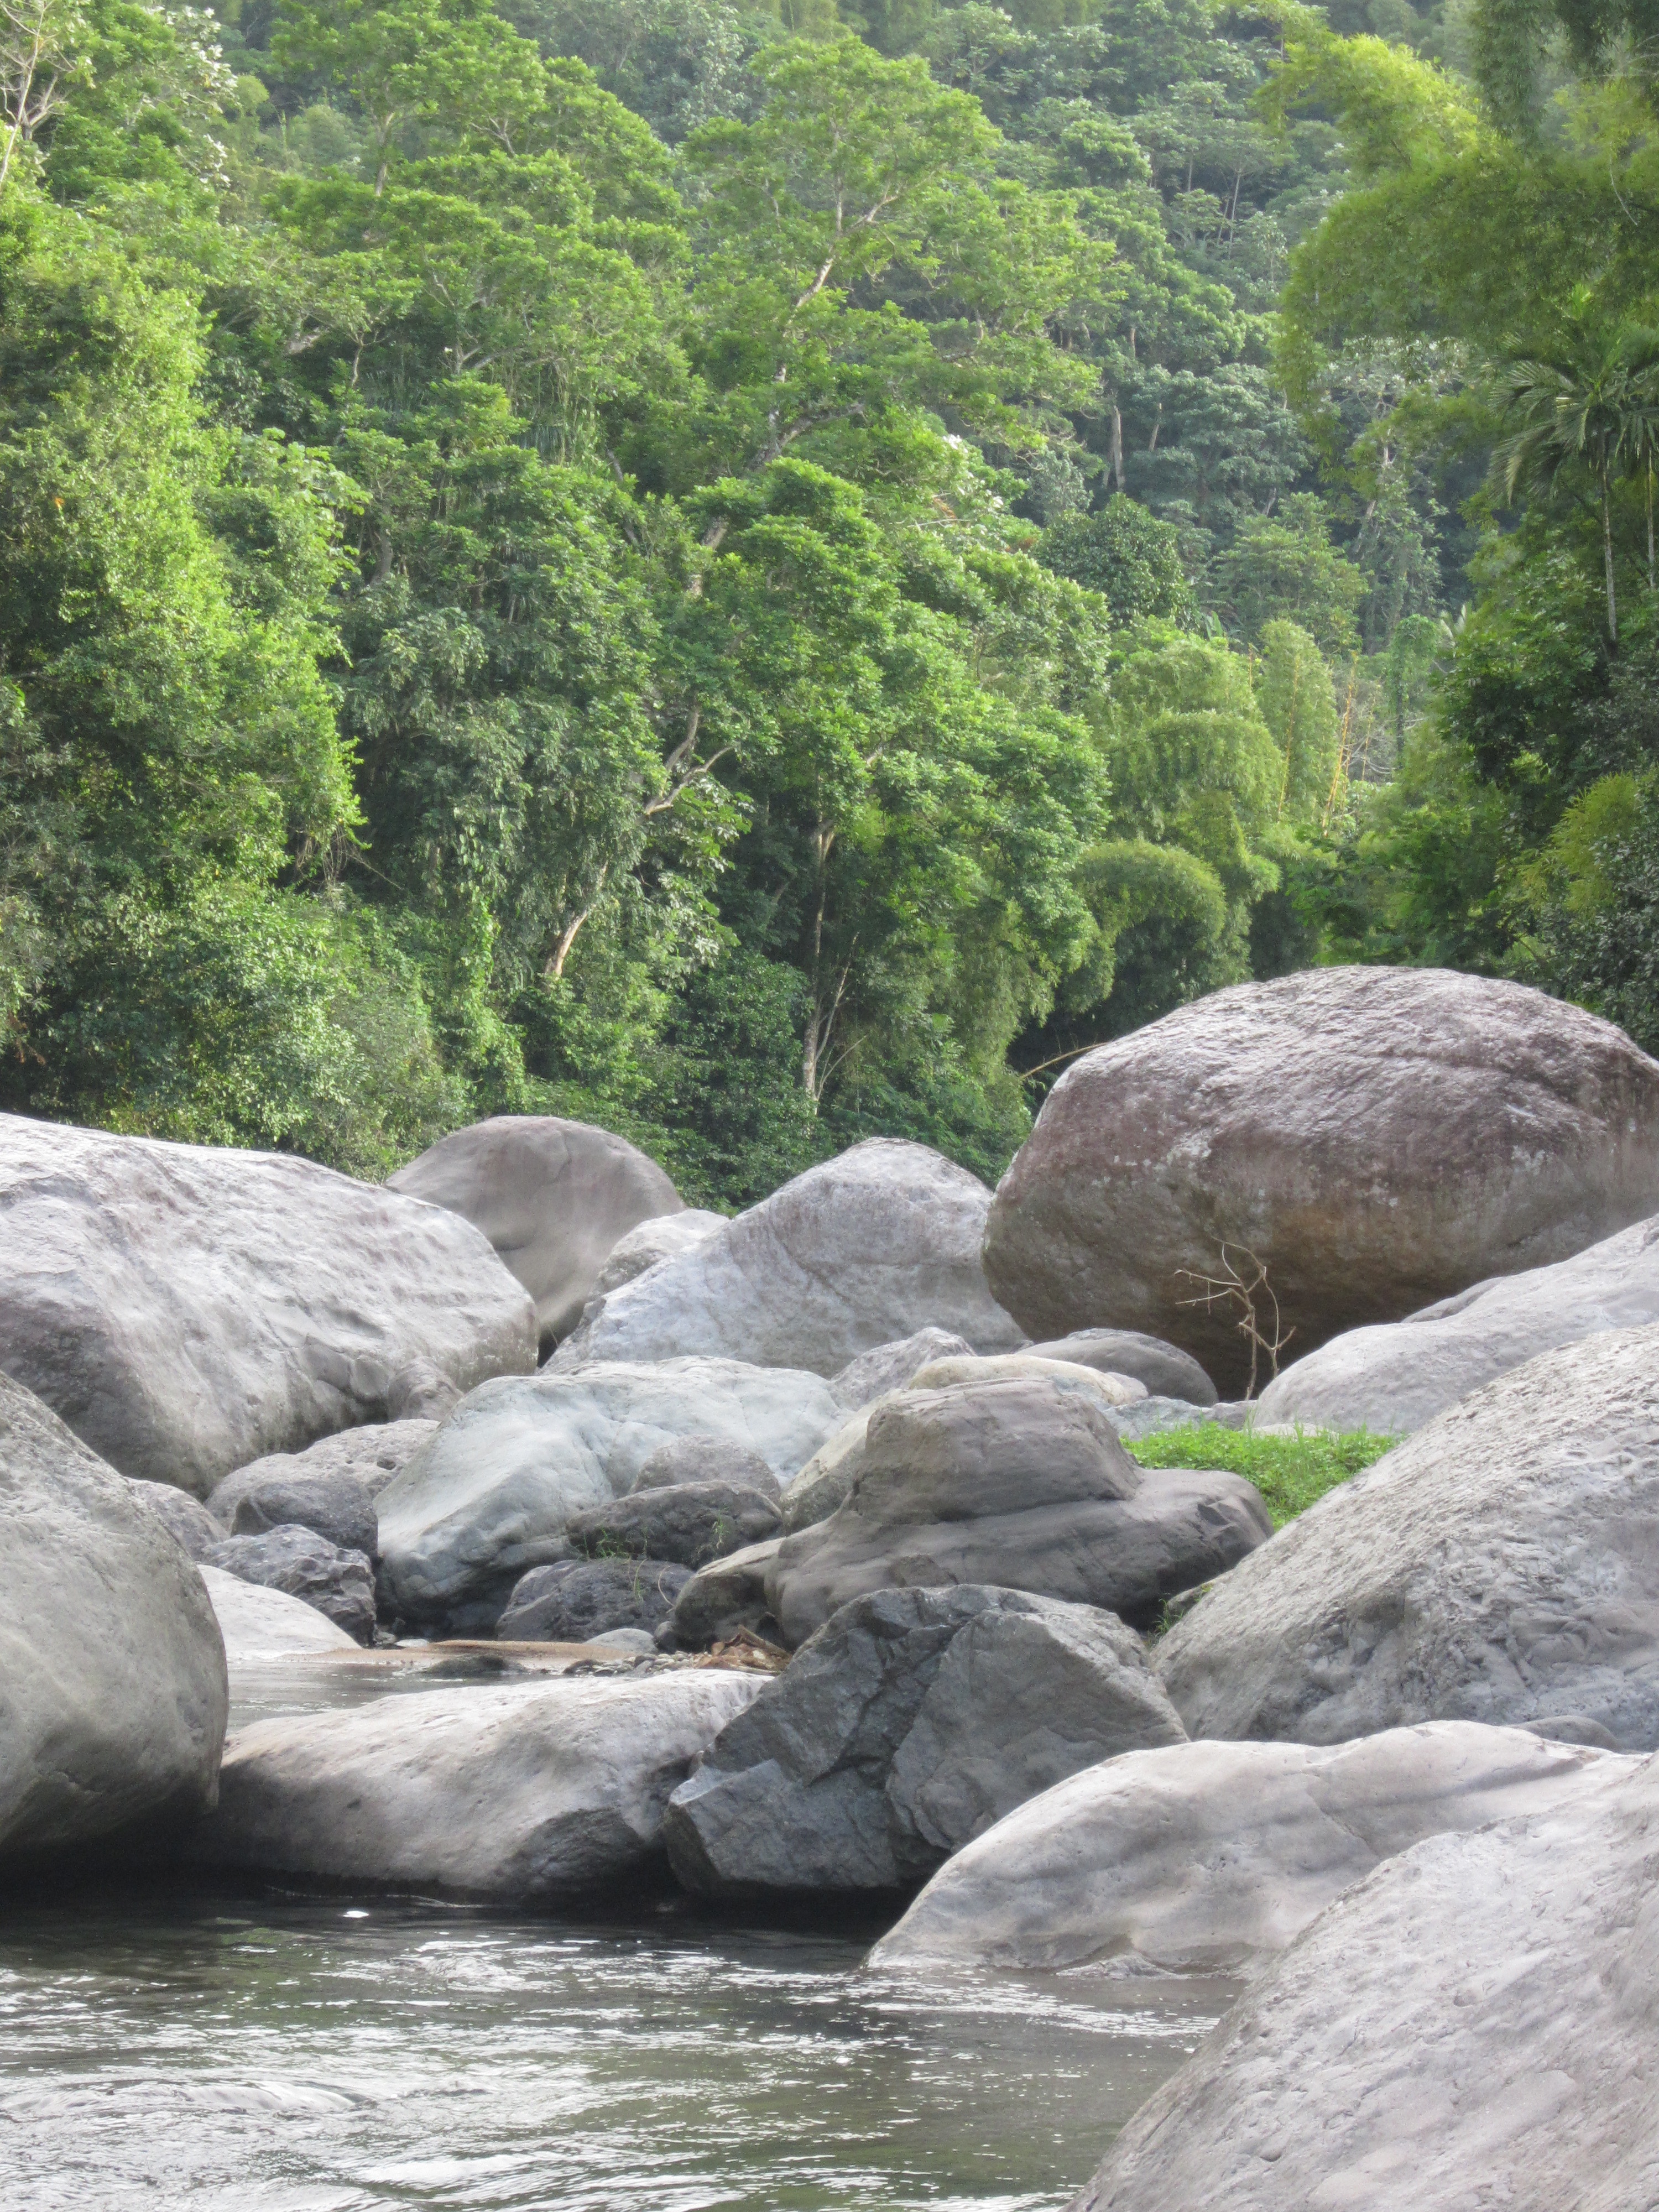
forest, rock, wilderness, mountain, river, valley, stream, jungle, rapid, body of water, boulder, water feature, wadi, landform